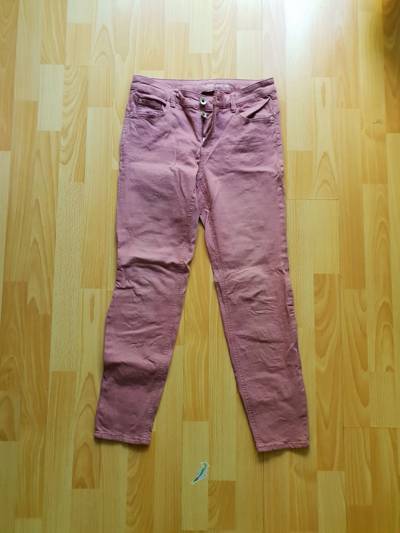
Waste category: clothes